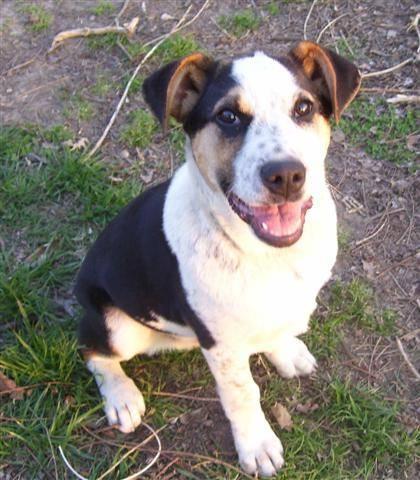
dog